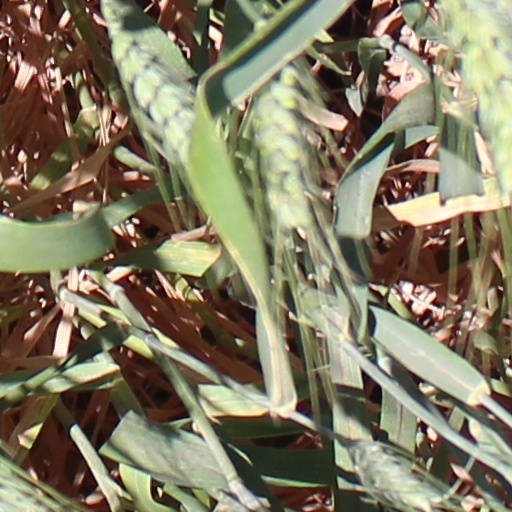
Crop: wheat